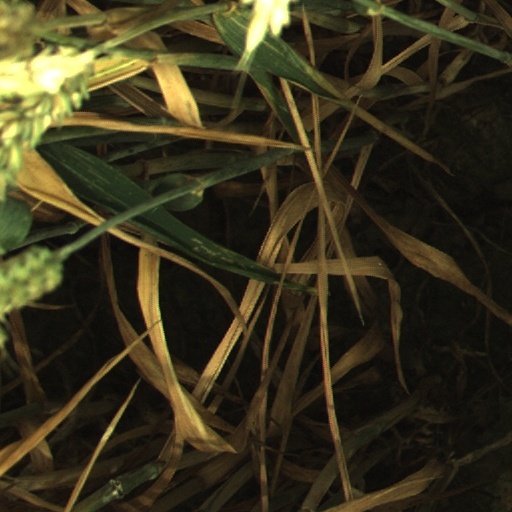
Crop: wheat